Dundee railway station

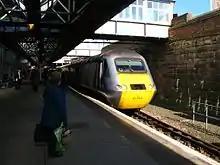
A East Coast service to London King's Cross

There are 3 direct services to London King's Cross per day, plus 1 CrossCountry service per day along the Cross Country Route between and Plymouth via , Sheffield, Derby, , Bristol Temple Meads, and Plymouth. Additionally, one LNER service per day will operate between Aberdeen and Leeds. More frequent services run to , Edinburgh and . Caledonian Sleeper provides overnight services to .